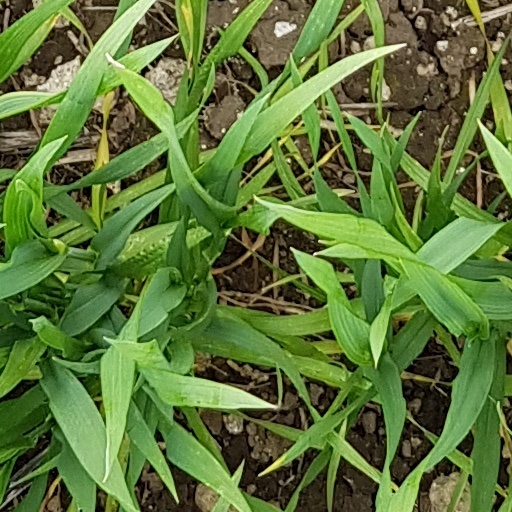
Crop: wheat